RECOVERY Trial

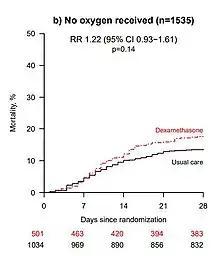
Mortality over 28 days for 1535 COVID-19 patients not receiving oxygen at time of randomisation: 501 patients who received dexamethasone (red) compared to 1034 who received standard hospital care (black)

John Fletcher, research editor at the "BMJ", noted that there were "limitations and causes of concern" in the dexamethasone results.